Hang gliding

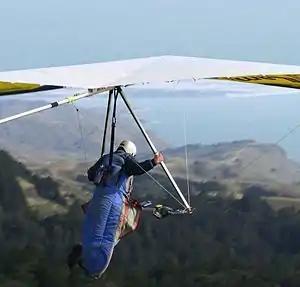
Hang glider launching from Mount Tamalpais

With each generation of materials and with the improvements in aerodynamics, the performance of hang gliders has increased. One measure of performance is the glide ratio. For example, a ratio of 12:1 means that in smooth air a glider can travel forward 12 metres while only losing 1 metre of altitude.